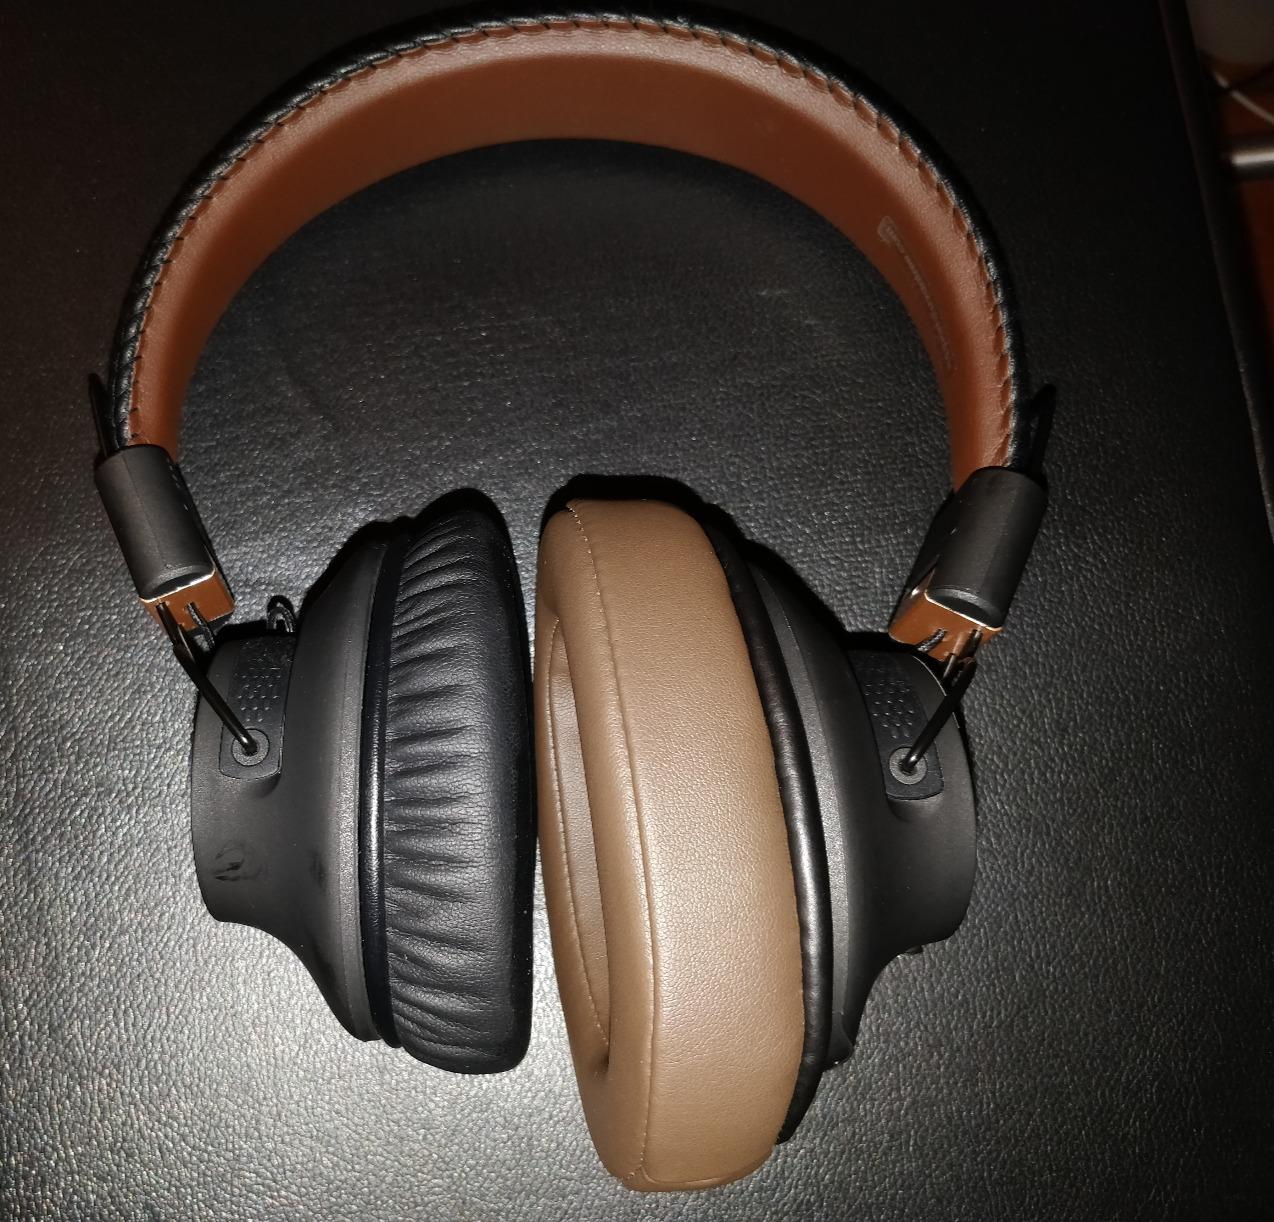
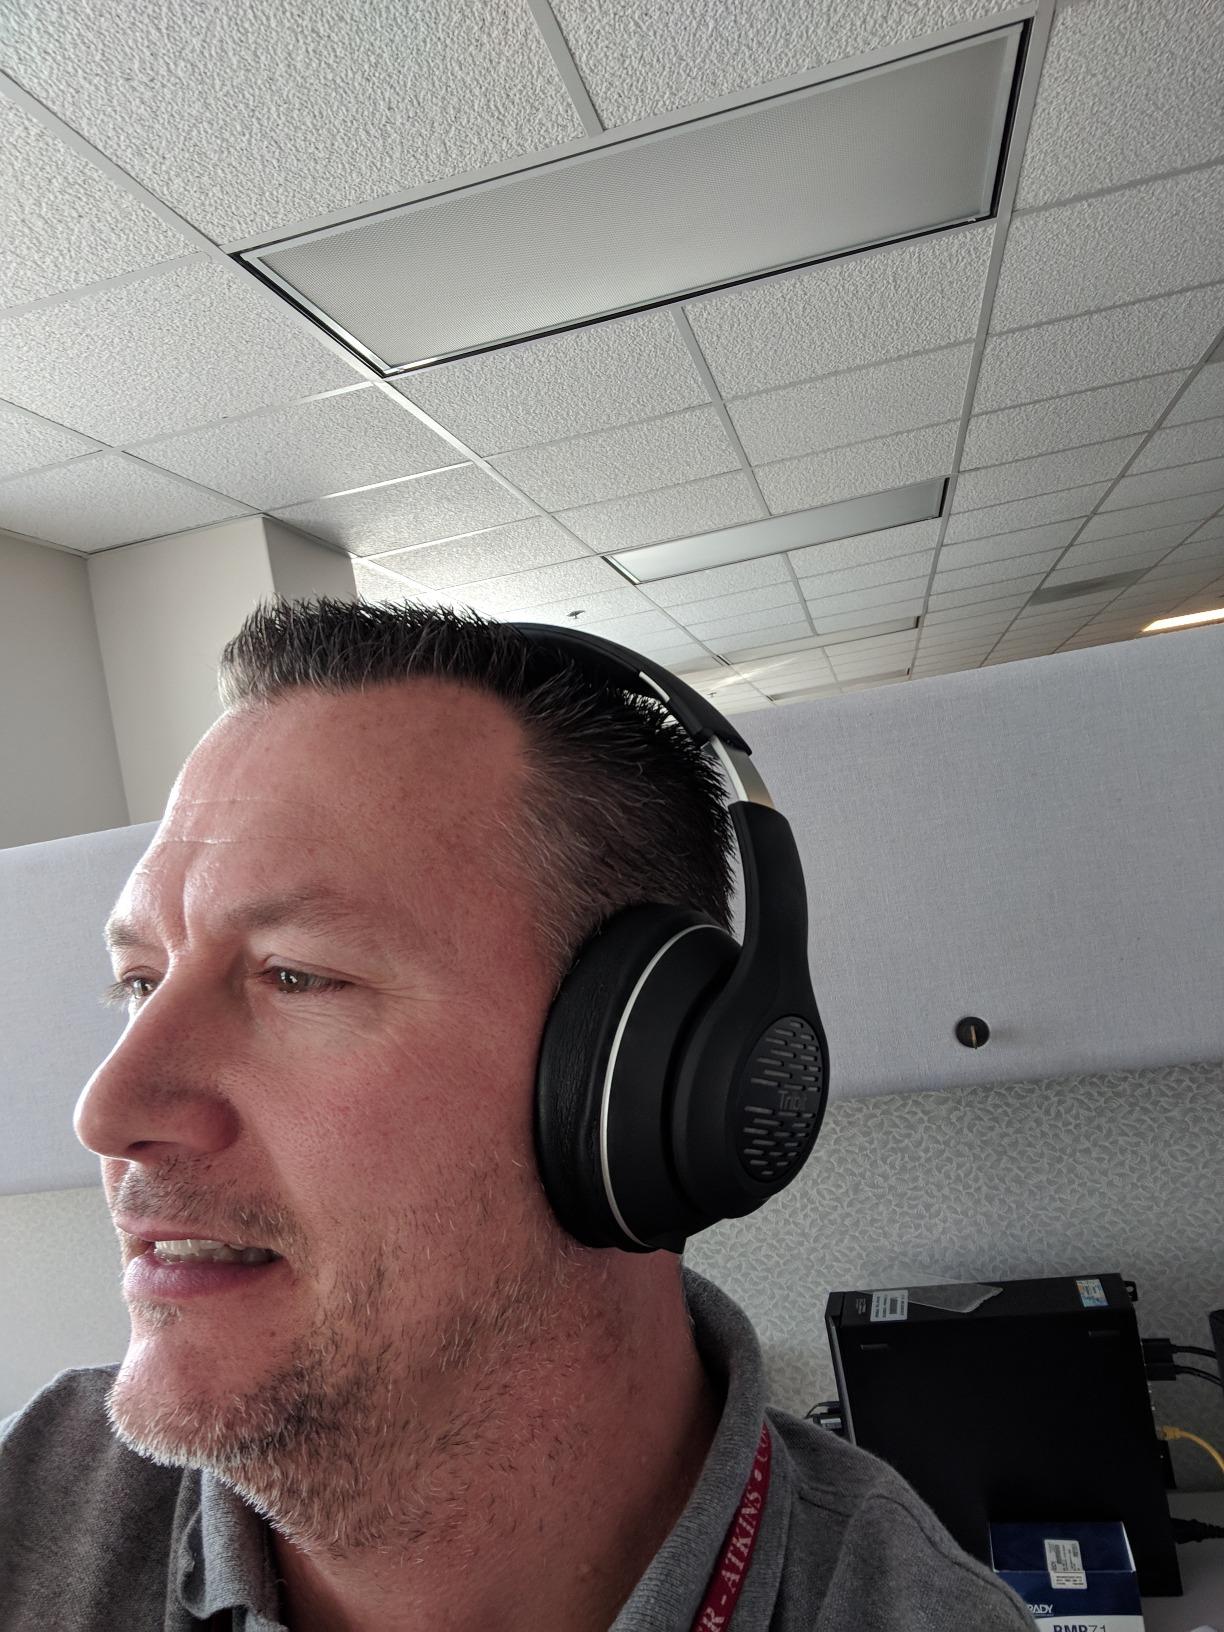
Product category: headphones
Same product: no